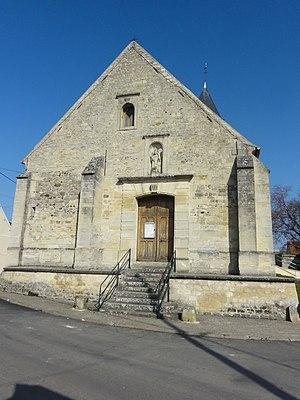
Église Saint-Nicolas de Fresnoy-en-Thelle - voir titre.
L'église Saint-Nicolas est une église catholique paroissiale située à Fresnoy-en-Thelle, dans le département de l'Oise, en France. Ses abords austères et sans grand caractère cachent un édifice de qualité du second quart du XIIᵉ siècle et de la première moitié du XVIᵉ siècle, qui est resté en partie inachevé, et a été malmené par le remaniement néo-classique de la façade, en 1758, et la démolition des parties hautes du clocher, après 1842. Elles ont été reconstruites sans style réel. Cependant, le transept, dont le croisillon sud n'a apparemment jamais été construit, et le chœur rectangulaire forment un ensemble homogène de la dernière période romane. Voûtées d'ogives dès l'origine, ces trois travées constituent un intéressant témoignage de la transition successive vers le style gothique. Ainsi, les arcs-doubleaux sont déjà en arc brisé, et les piliers fasciculés, bien hiérarchisés, présentent des colonnettes à chapiteaux très fines. La nef romane n'existe plus : elle fut remplacée par la construction actuelle à la période gothique flamboyante. En cohérence avec le transept incomplet, elle n'est accompagnée que d'un unique bas-côté, au nord.